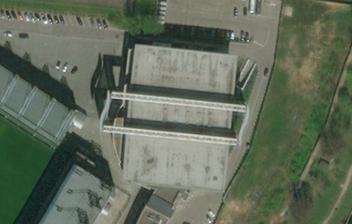
Building: Khimki Basketball Center
Country: Russia
Year built: 1970
Indoor sporting arena in Russia Khimki Basketball Center Basketball Center Full name Khimki Basketball Center Of Moscow Region Former names Innovator Sports Palace Location Khimki, Russia ( Moscow Region ) Coordinates 55°53′09″N 37°27′23″E / 55.885945°N 37.456298°E / 55.885945; 37.456298 Capacity Basketball : 5,025 (total capacity with lounges) 4,000 (regular fan seats) 164 (VIP seating) 45 (media seating) Surface Parquet Construction Opened 1970 Renovated 2005, 2009, 2010 Expanded 2009, 2010 Tenants Khimki Moscow Region Khimki Basketball Center , or Khimki Basketball Center of Moscow Region, is an indoor sporting arena that is located in Khimki, Russia . The total seating capacity of the arena for basketball games is 5,025, which includes the arena's lounge areas. The arena's regular fan seating capacity is 4,000. It is the home arena of the VTB United League professional basketball club Khimki Moscow Region . The main playing hall and stands contain 4,000 seats, the arena complex also includes: two training gyms, six locker rooms (two of which are of NBA level), a press seating section with 45 seats, and 4 commentator cabins, a location setup for TV cameras, a VIP-persons seating section with 164 seats, a media press room center, a post production center, and other features. History The arena was originally opened in the year 1970. In 2005, it was reconstructed, renovated, and remodeled. After Khimki Moscow Region qualified to play in the 2009–10 EuroLeague season , the arena was again further renovated and updated, and its regular fan seating capacity was increased from 3,500 to 4,000, with the arena's overall capacity being increased to 5,025, including lounge areas. Starting with the 2016–17 EuroLeague season , the EuroLeague no longer allowed Khimki to play its home EuroLeague games at the arena, since it did not meet the EuroLeague's minimum arena seating capacity rule of at least 5,000 regular fan seats. The arena was used to host the 2012 EuroCup Final Four . References